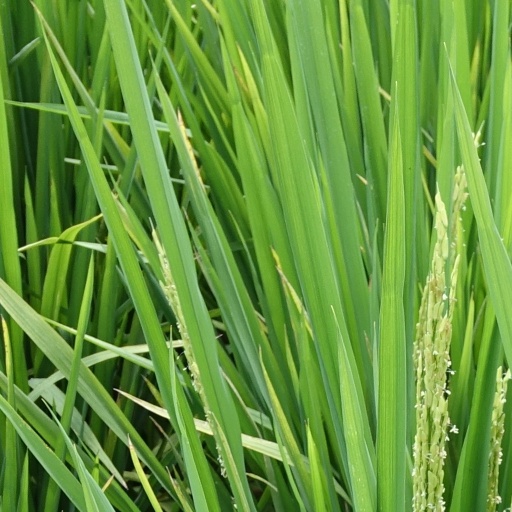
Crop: rice